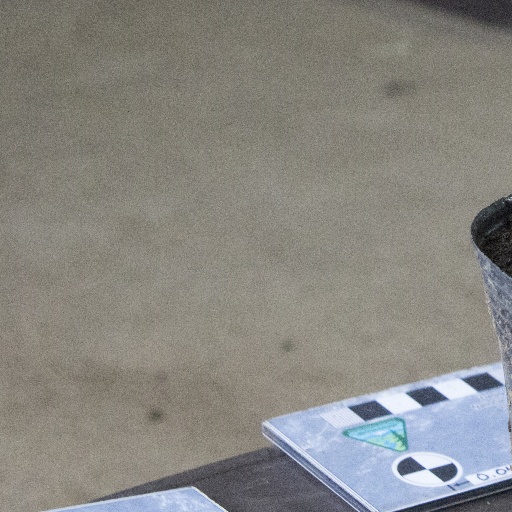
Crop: soybean